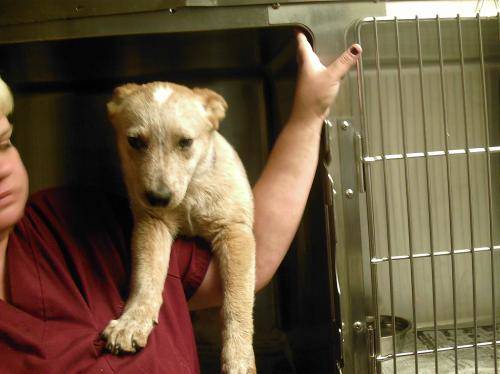
Label: dogs